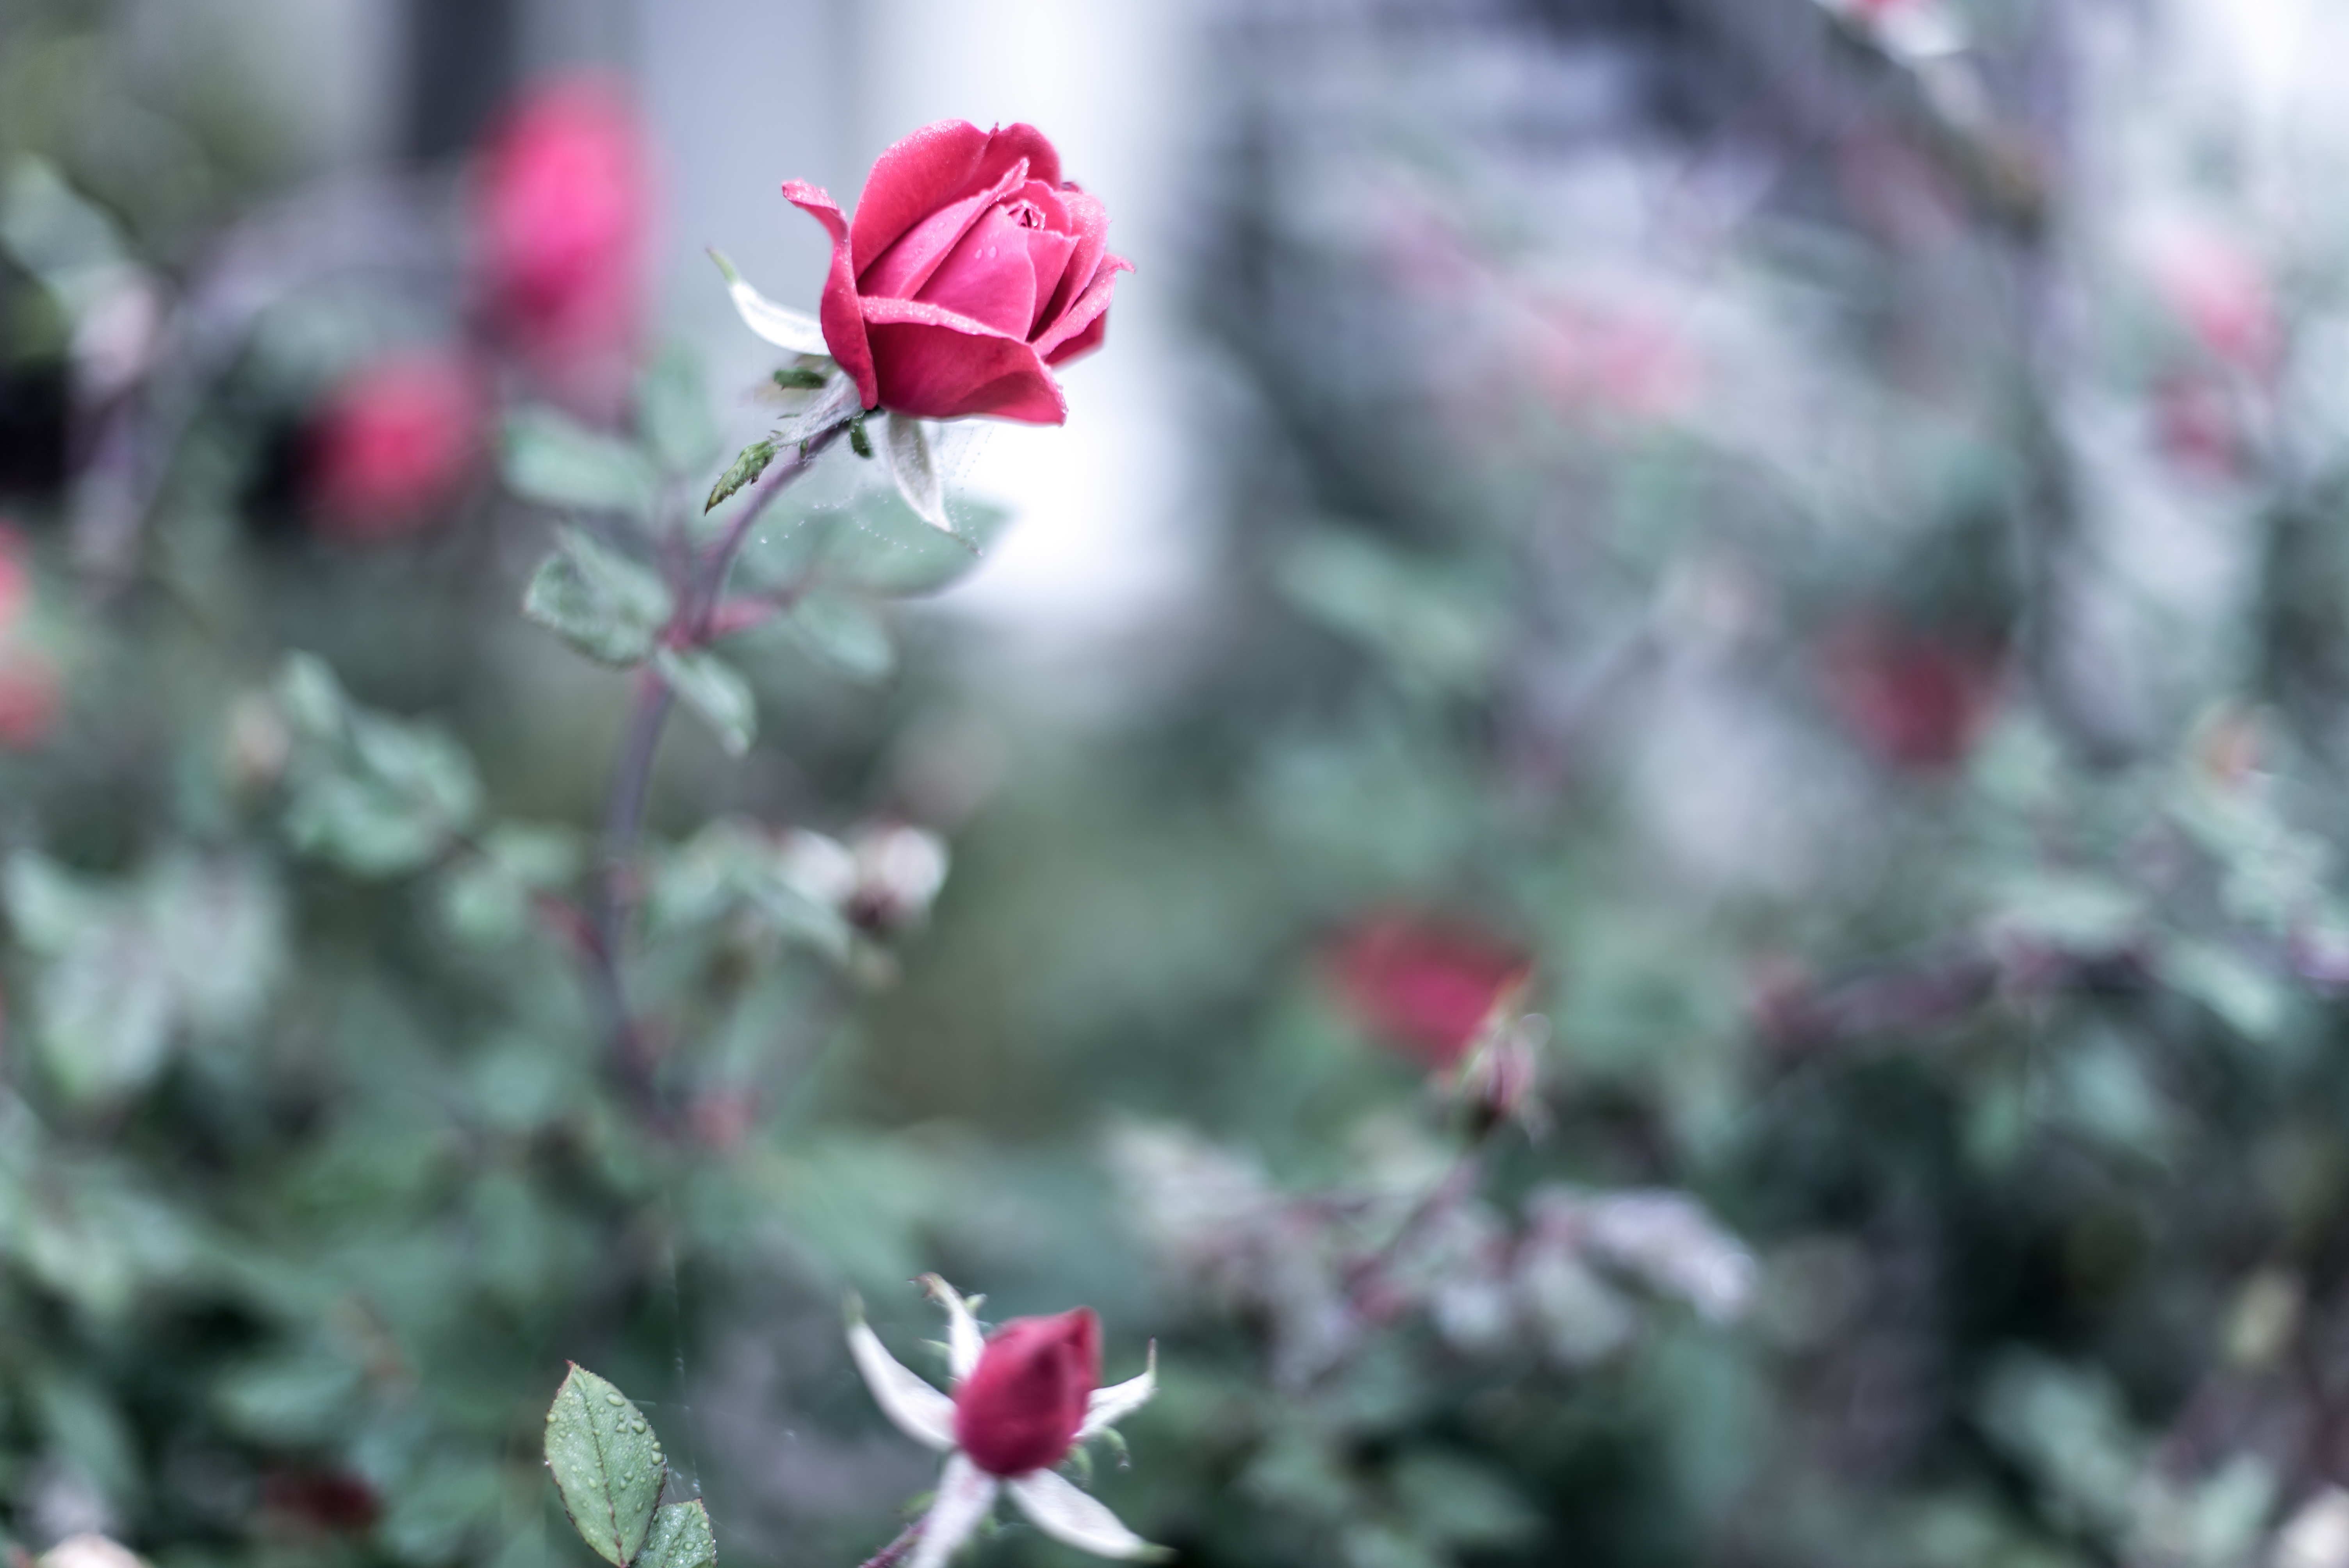
nature, branch, blossom, bokeh, blur, abstract, plant, white, photography, flower, petal, photo, rose, green, color, botany, nikon, black, pink, flora, plants, wildflower, roses, photos, art, shrub, remix, raw, colorphotography, nikond600, rosebed, flowering plant, rose family, land plant